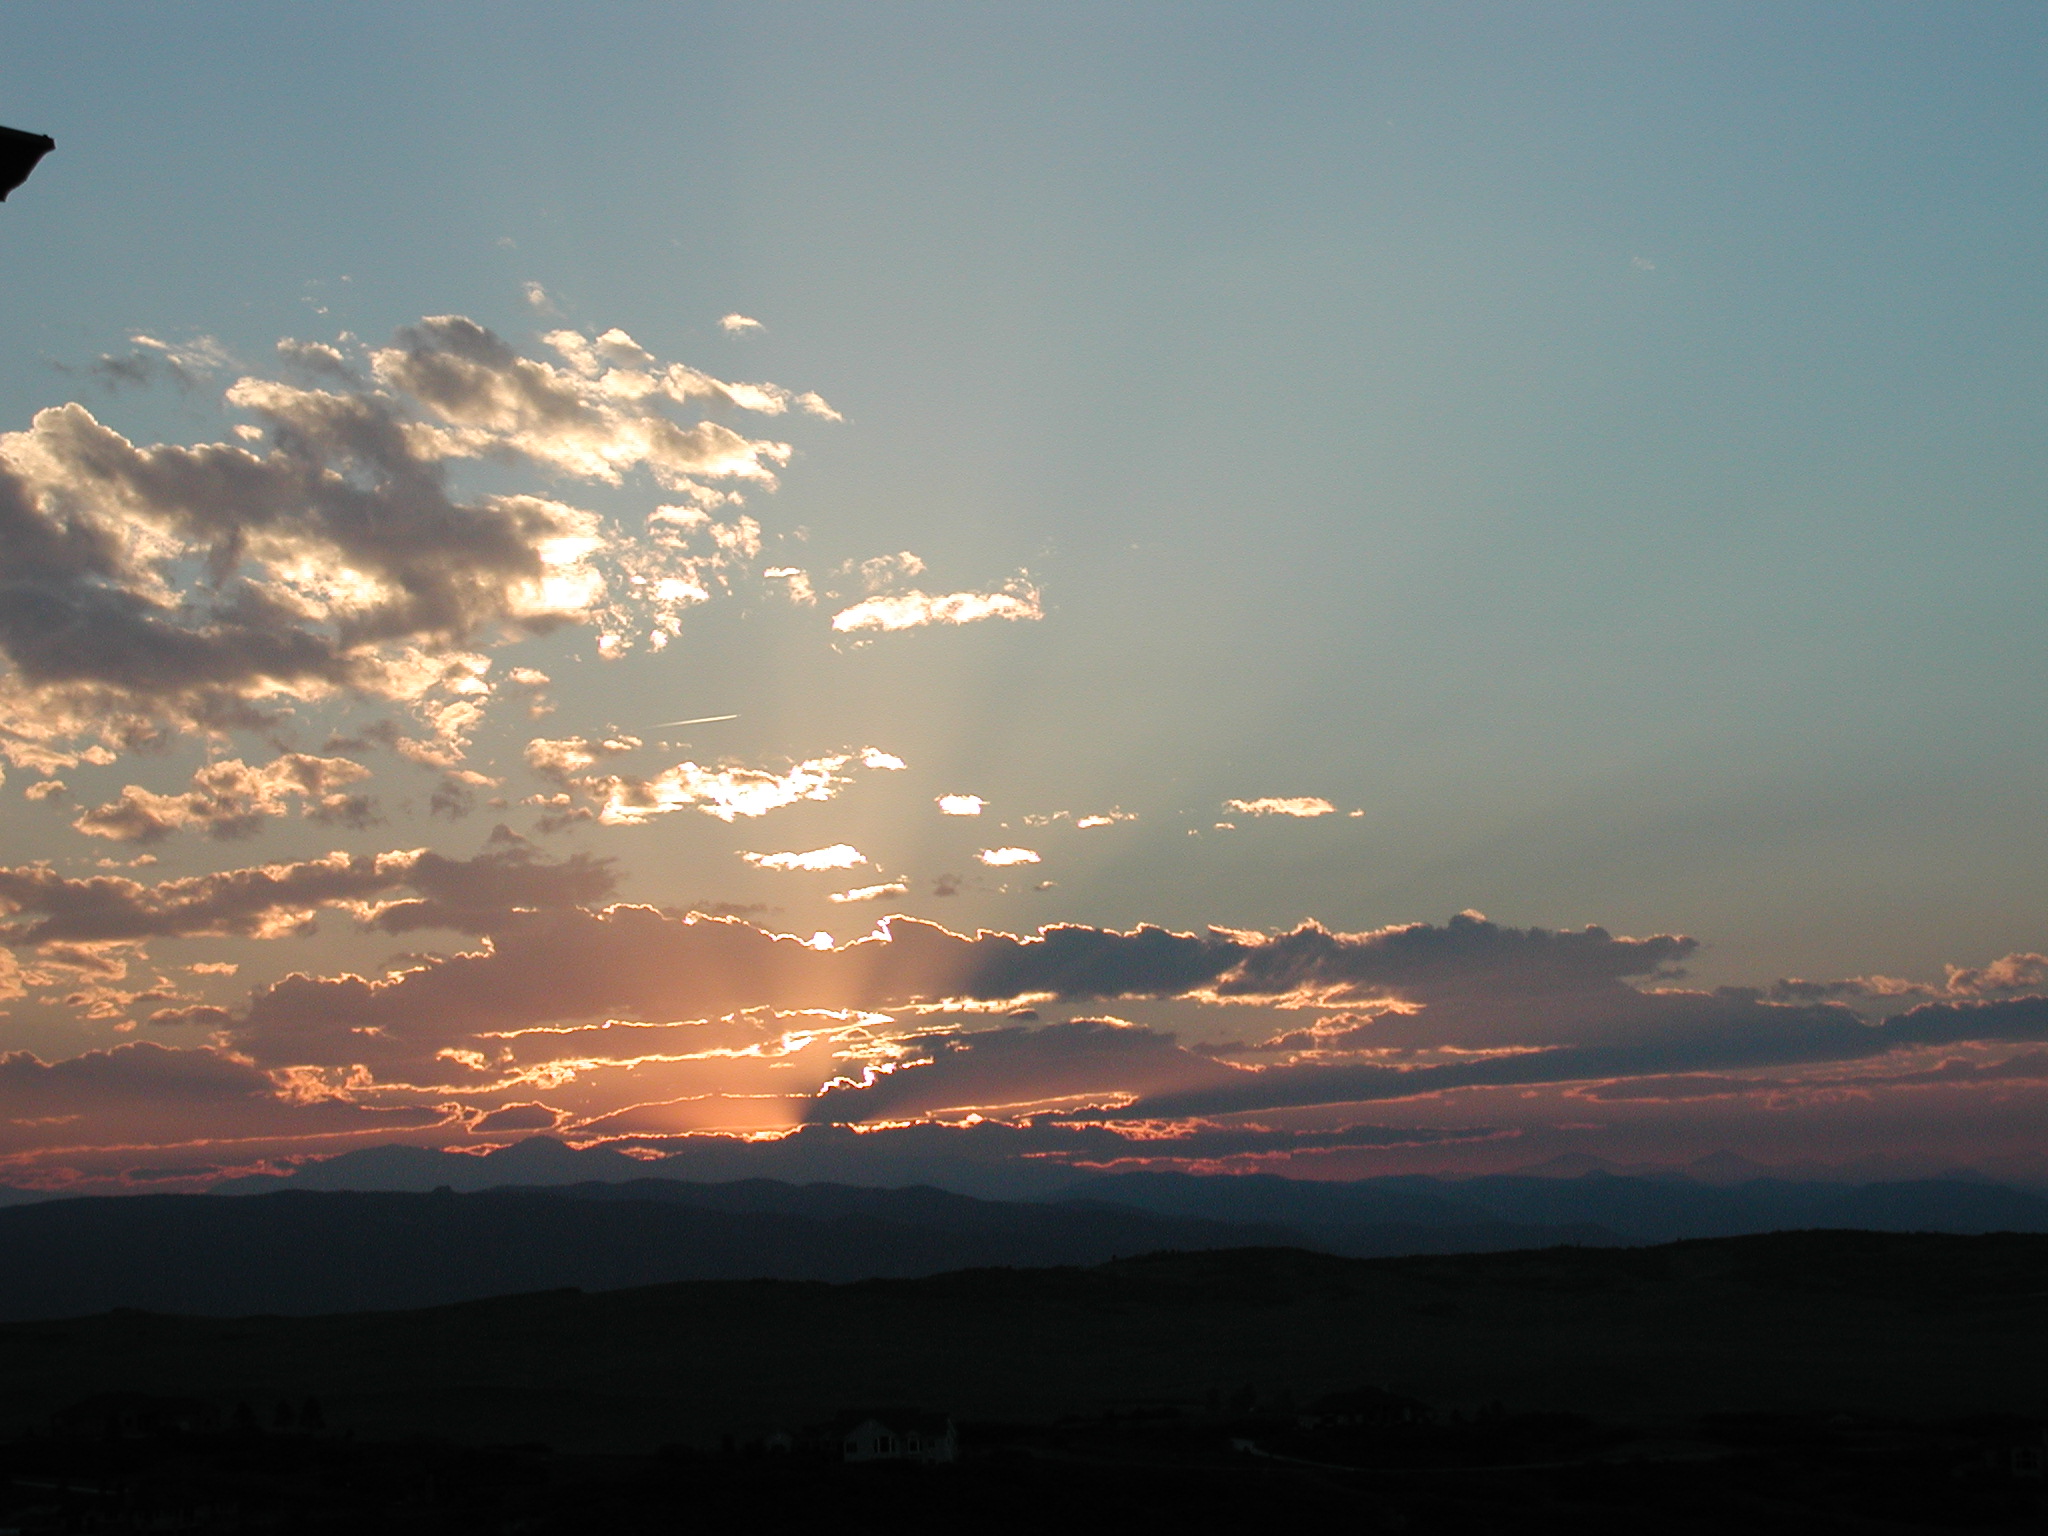
sunset, colorado, sky, cloud, afterglow, atmosphere, horizon, dawn, sunrise, daytime, morning, red sky at morning, evening, sunlight, cumulus, dusk, calm, meteorological phenomenon, sun, ecoregion, landscape, tree, hill